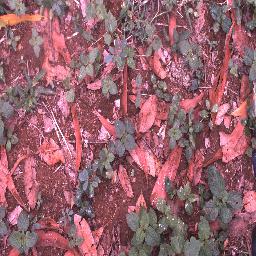
Label: negative